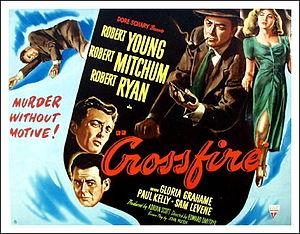
Le Festival Feux croisés est un festival de cinéma créé en 2010 par les organisateurs du Goéland masqué, et qui se tient sur la commune de Penmarch, en France. Il a pour but de rendre hommage à un réalisateur et de discuter avec lui de son œuvre. Il n'y a pas de remise de distinction particulière.
Feux croisés est un film américain réalisé par Edward Dmytryk, sorti en 1947. Il est adapté du roman The Brick Foxhole de Richard Brooks